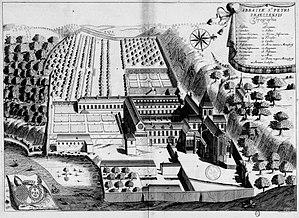
Planche gravée du 17ème siècle représentant l'abbaye Saint-Pierre des Préaux, dans le livre Monasticon Gallicanum.
L'abbaye Saint-Pierre de Préaux est une ancienne abbaye bénédictine située sur la commune des Préaux, dans le département de l'Eure en France.